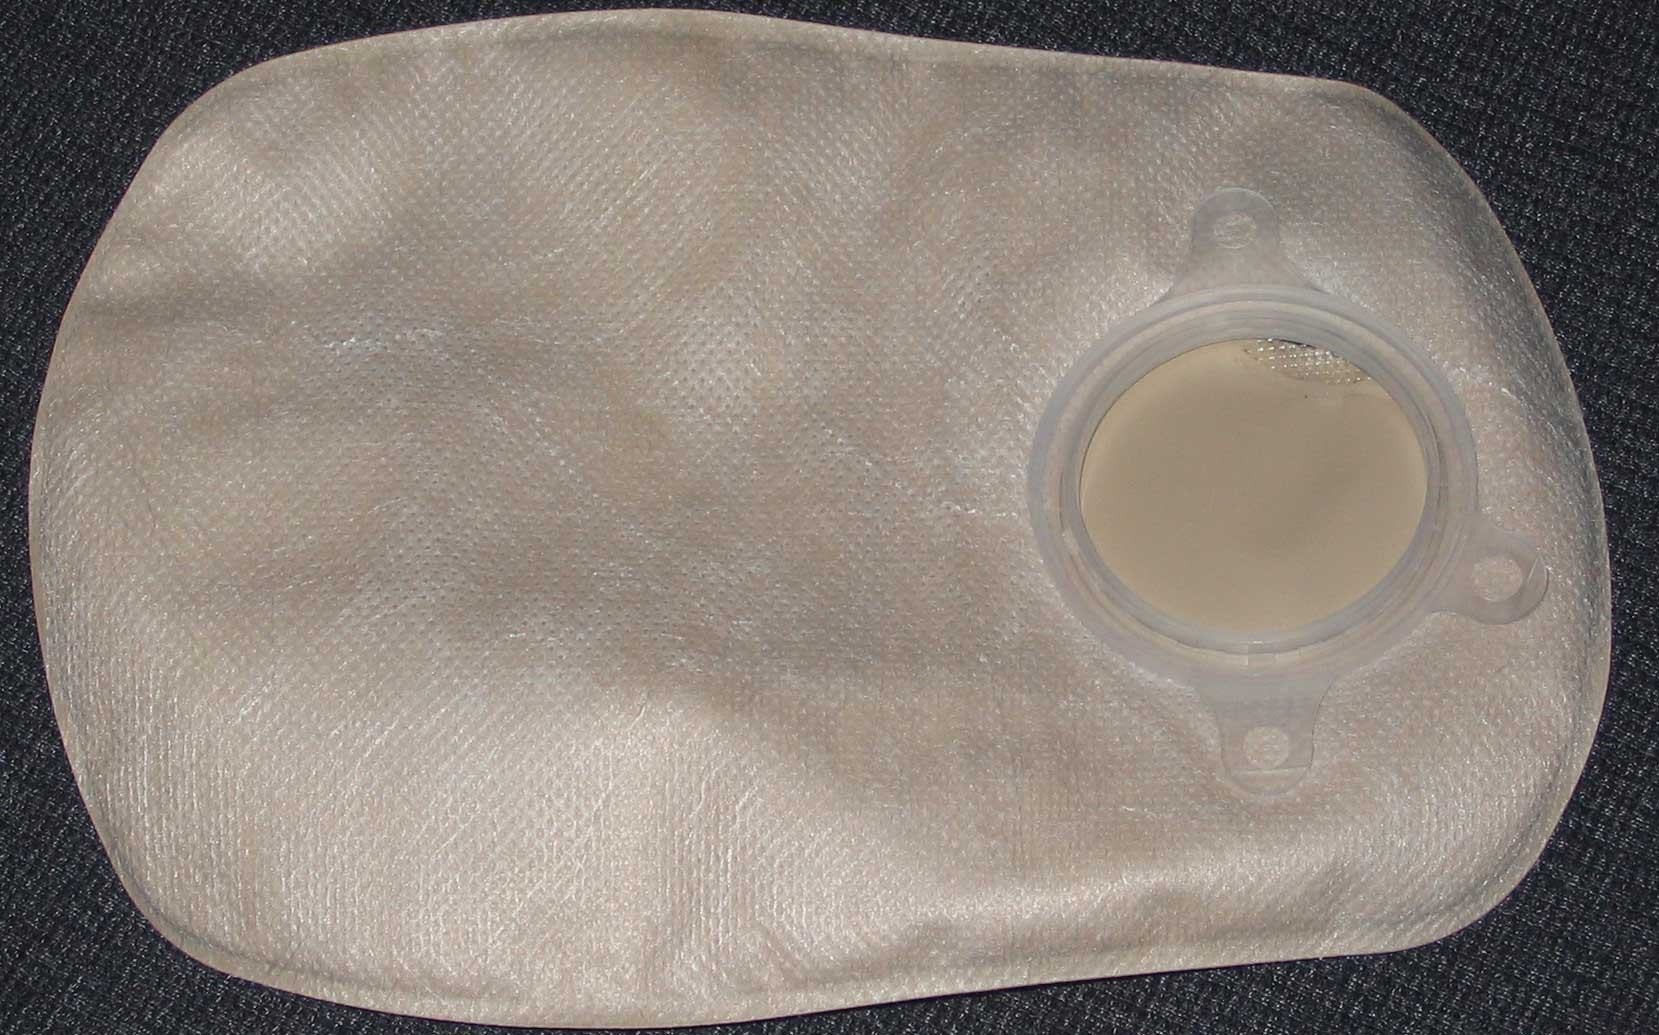
Two-piece colostomy bag (pouch). DCwom, author, released to public domain
Specialty: colorectal surgery